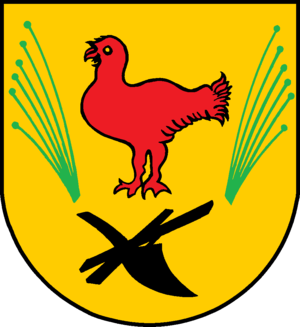
Besenthal est une commune allemande du Schleswig-Holstein, située dans l'arrondissement du duché de Lauenbourg, à douze kilomètres au sud-est de la ville de Mölln. Besenthal est l'une des 15 communes de l'Amt Büchen dont le siège est à Büchen.